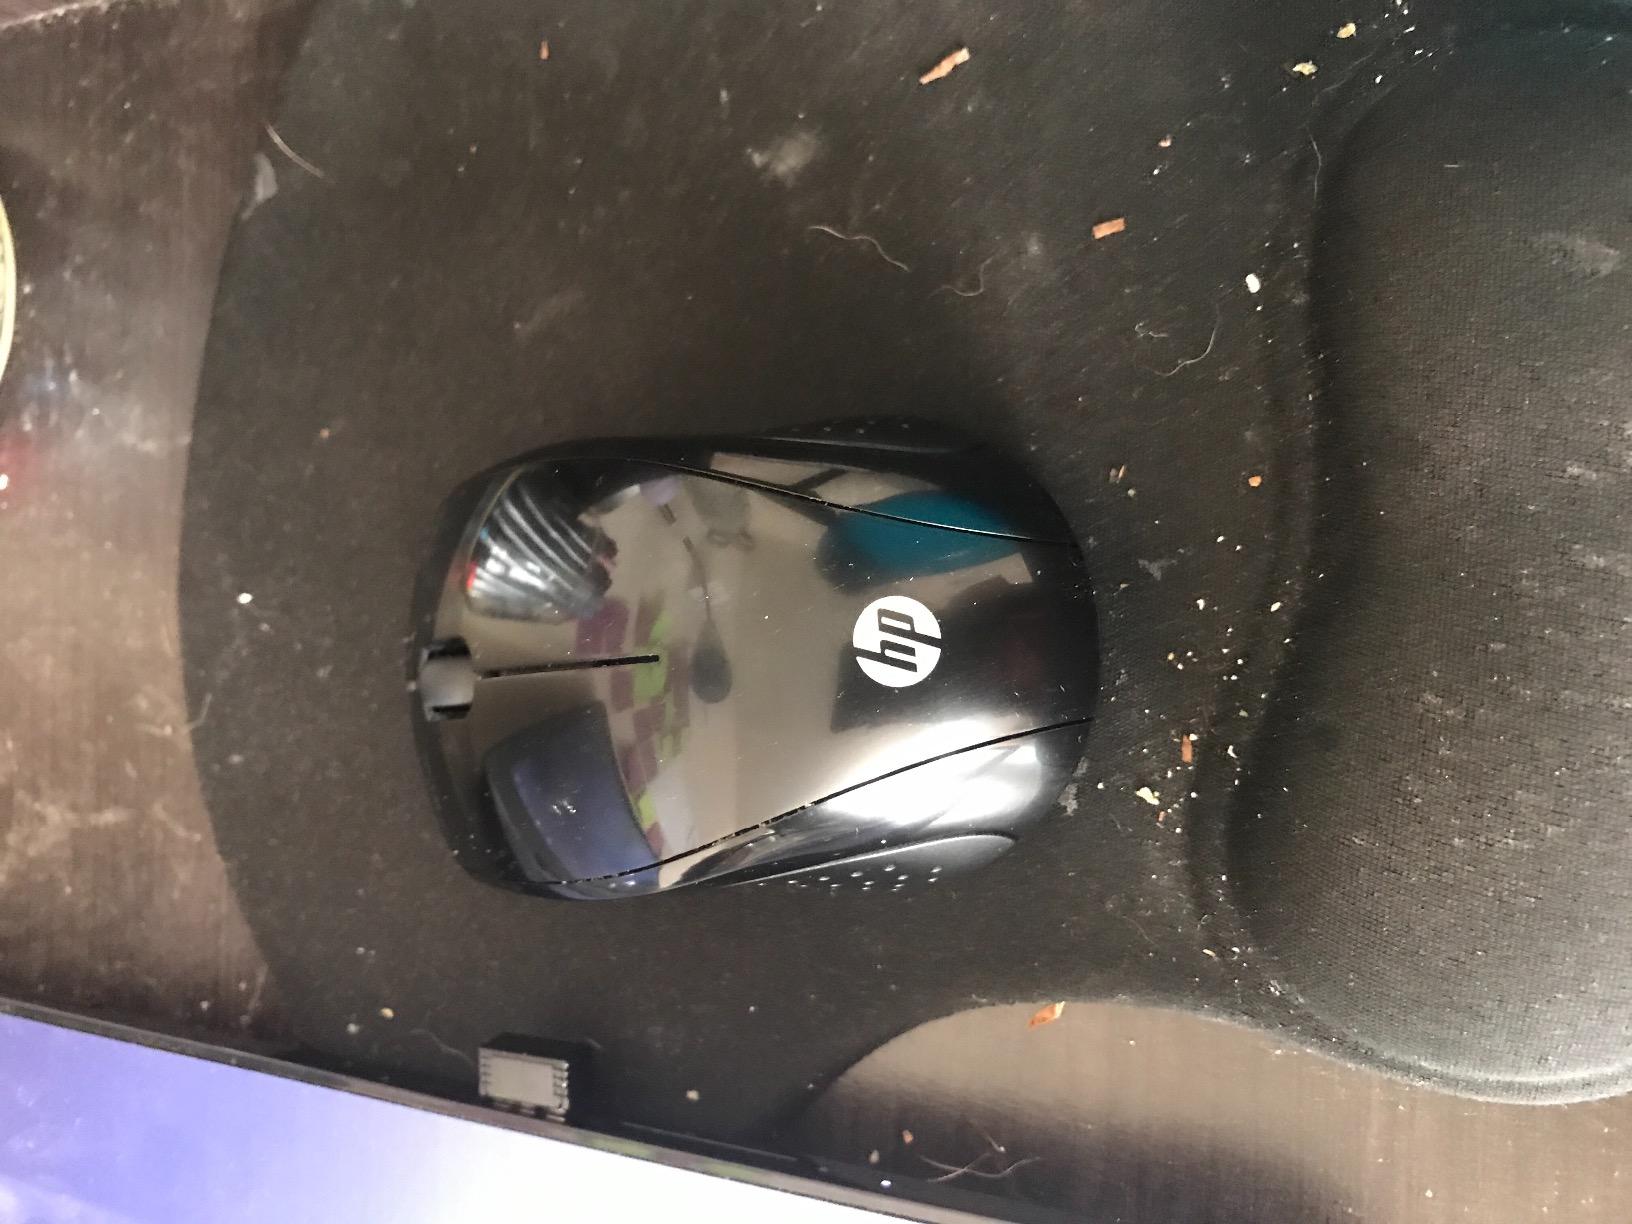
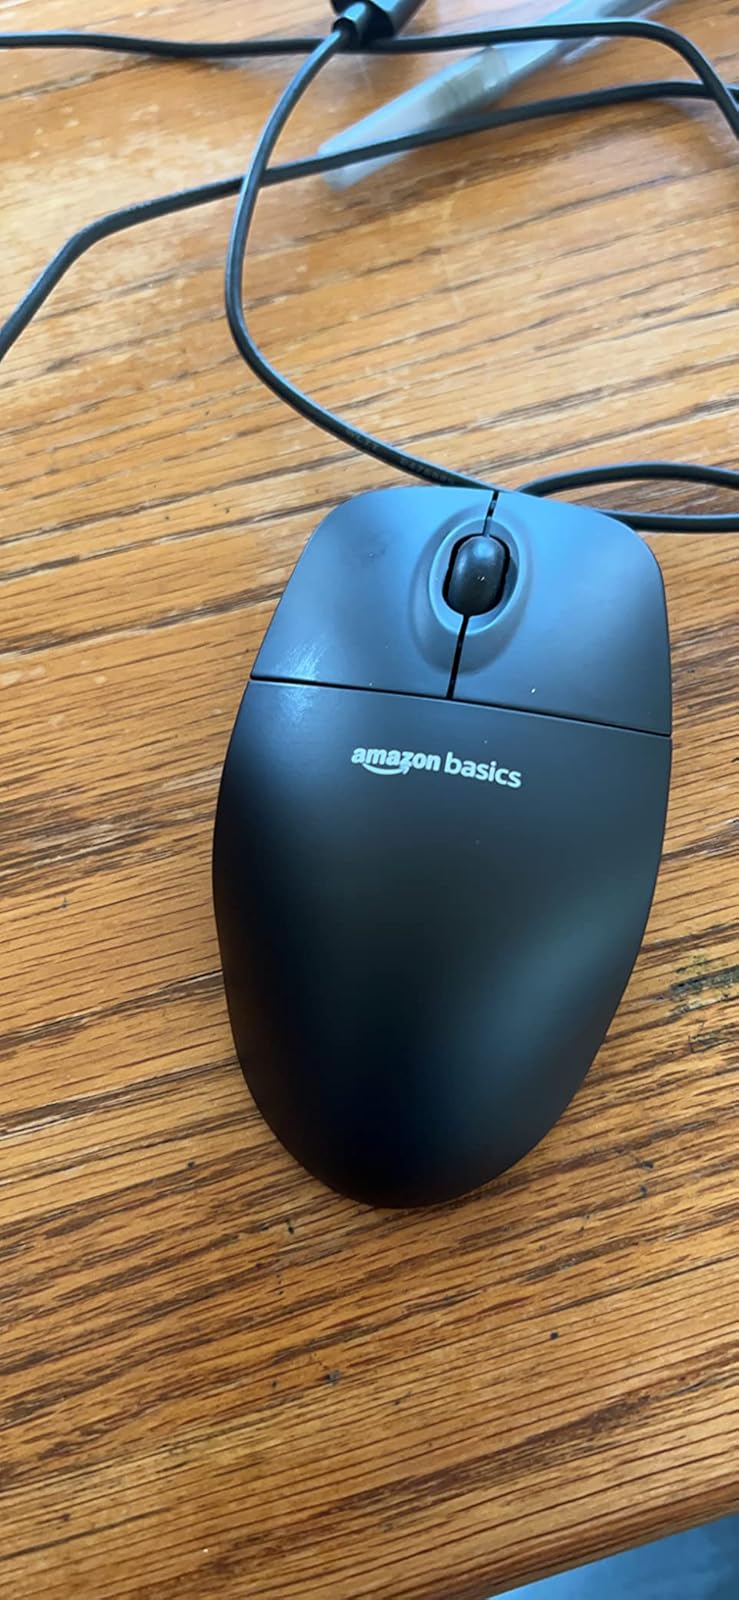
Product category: mouse
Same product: no